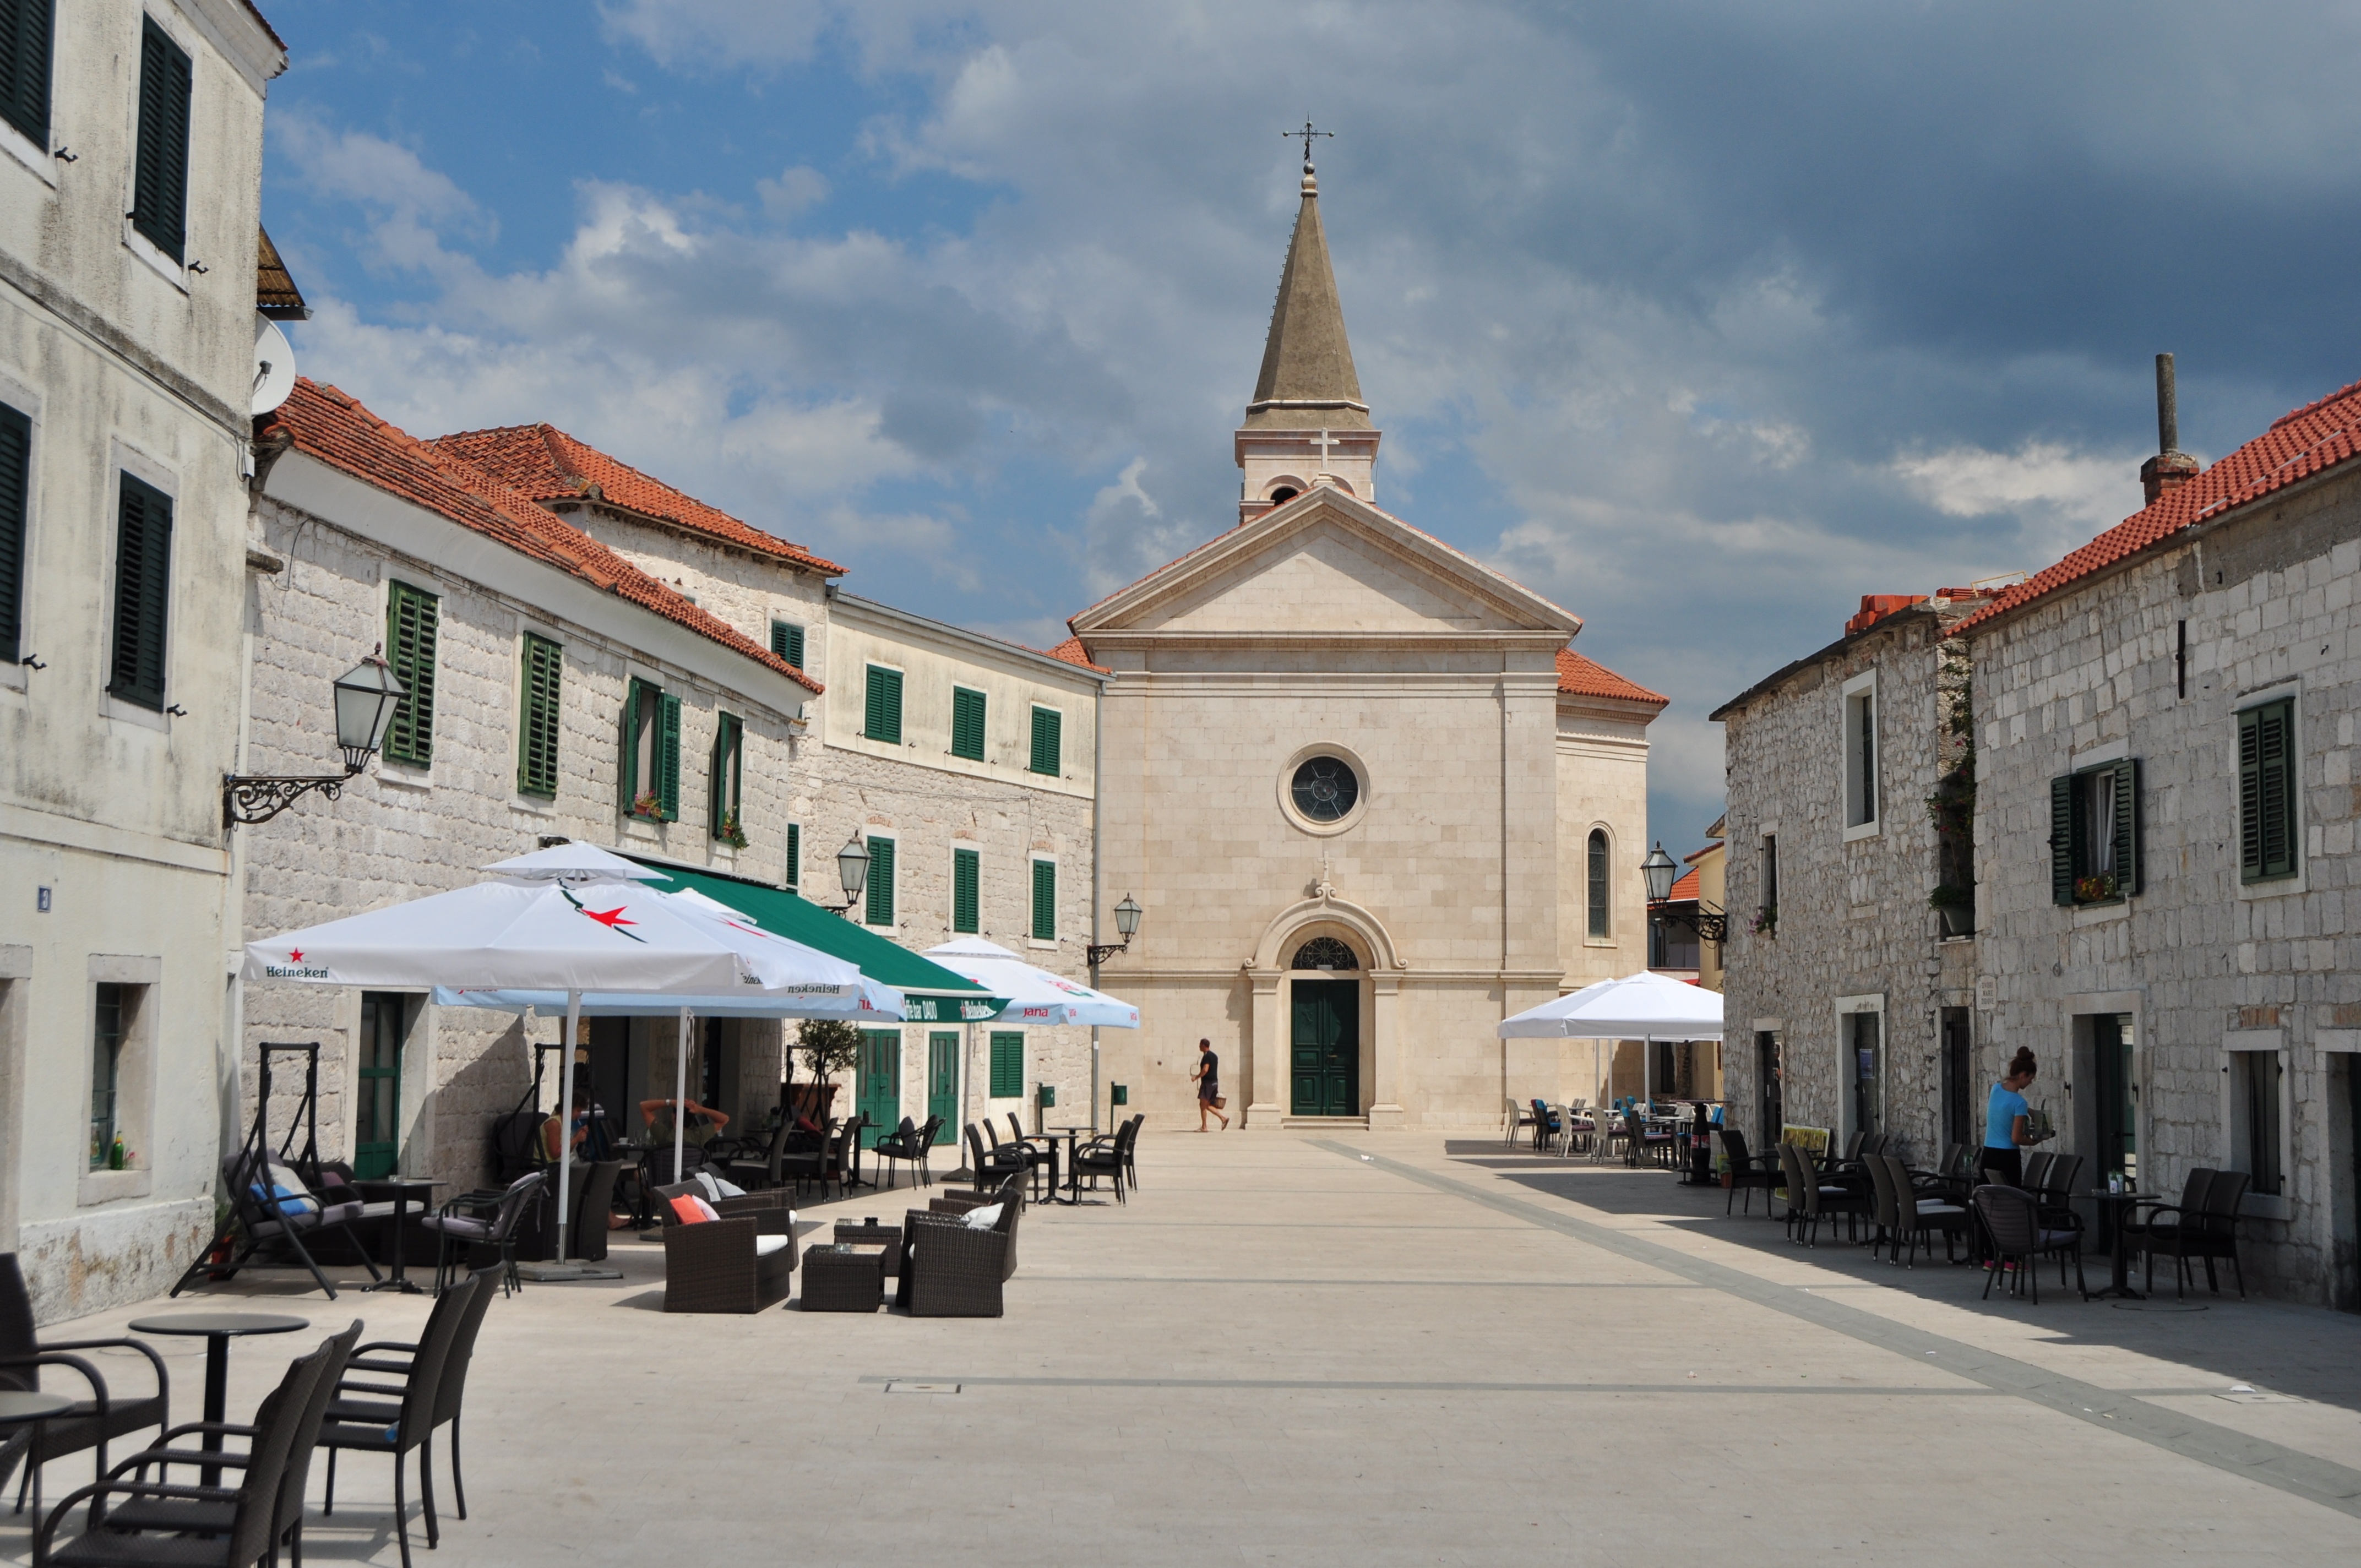
architecture, town, building, city, cityscape, downtown, travel, europe, mediterranean, church, tourism, croatia, town square, neighbourhood, opuzen, human settlement